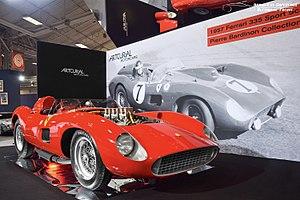
Rétromobile est un salon annuel consacré aux voitures anciennes traitant de l’ensemble des thèmes de la voiture de collection, qui se tient au Parc des expositions de la Porte de Versailles à Paris. Il est le second plus grand salon européen consacré à l'automobile de collection et ses accessoires après le "Techno Classica Essen" en Allemagne, suivi du Retro Classics allemand de Stuttgart qui est le plus grand en termes de surface, et l'Auto-Retro espagnol de Barcelone.